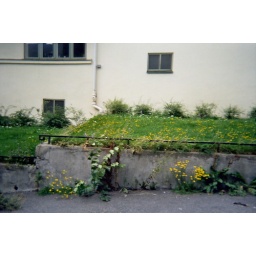
these terraces of grass are a nice pocket of green in the street.